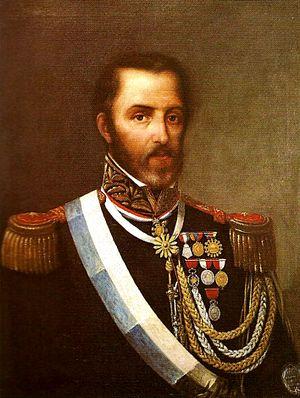
Juan Galo Lavalle est un militaire indépendantiste argentin.